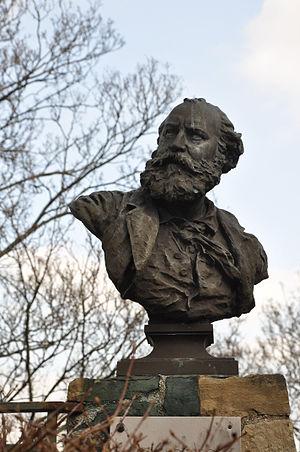
Le buste de Charles Gounod situé place de l’Église à Saint-Cloud dans les Hauts-de-Seine en France.